John Drummond, 4th Duke of Perth

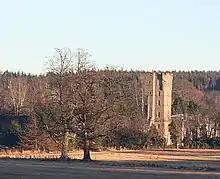
Gordon Castle, or the Bog of Gight. During March 1746 Drummond established his headquarters here while attempting to prevent Government forces crossing the Spey.

For the remainder of the campaign Drummond, with the rank of lieutenant-general, acted as one of the army's brigade commanders alongside his brother James and Lord George Murray. At Falkirk on 17 January he was appointed to command the Jacobite left, with Murray leading the right; his absence on reconnaissance at the start of the action may have impacted on the support available for Murray's attack, leading to mutual recriminations between the two afterwards. Despite this Drummond made a substantial personal contribution during the battle: he took several prisoners with his own hand, had a horse killed under him, and received a musket-shot in the right arm. During March Drummond was tasked with defending the line of the Spey against a government advance, establishing his headquarters at Gordon Castle near Fochabers.